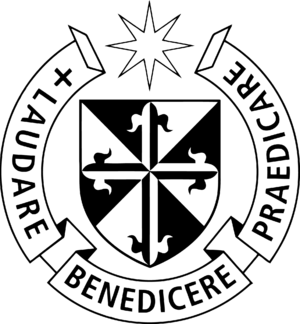
L’ordre des Prêcheurs ou des Frères prêcheurs, plus connu sous le nom d’ordre dominicain et historiquement connu également sous le nom de Jacobins, est un ordre catholique né à Toulouse sous l’impulsion de Dominique de Guzmán en 1215. Il appartient, comme l'ordre des Frères mineurs ou franciscains, à la catégorie des ordres mendiants. Proche de la population, il se différencie d'autres ordres qui ont pour vœu de s'isoler, comme l'ordre cistercien.